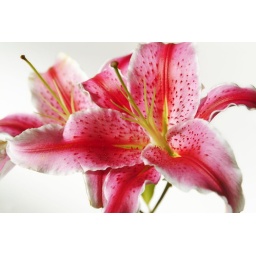
I love the colour of these beautiful pink flowers, photographed in my bathroom where there is heaps of morning light